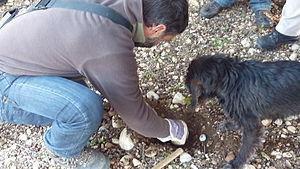
Rabassier et son chien
Le Tricastin est une région naturelle et historique de la vallée du Rhône comprise entre le sud-ouest de la Drôme et le nord-ouest de Vaucluse.
La cuisine dauphinoise, qui correspond aux trois départements de la Drôme, des Hautes-Alpes et de l'Isère, est un compromis entre celle de la Provence et celle de la Savoie. Elle tire donc ses racines à la fois dans une tradition méditerranéenne et alpine, ce qui lui a donné des spécificités qui lui sont propres.